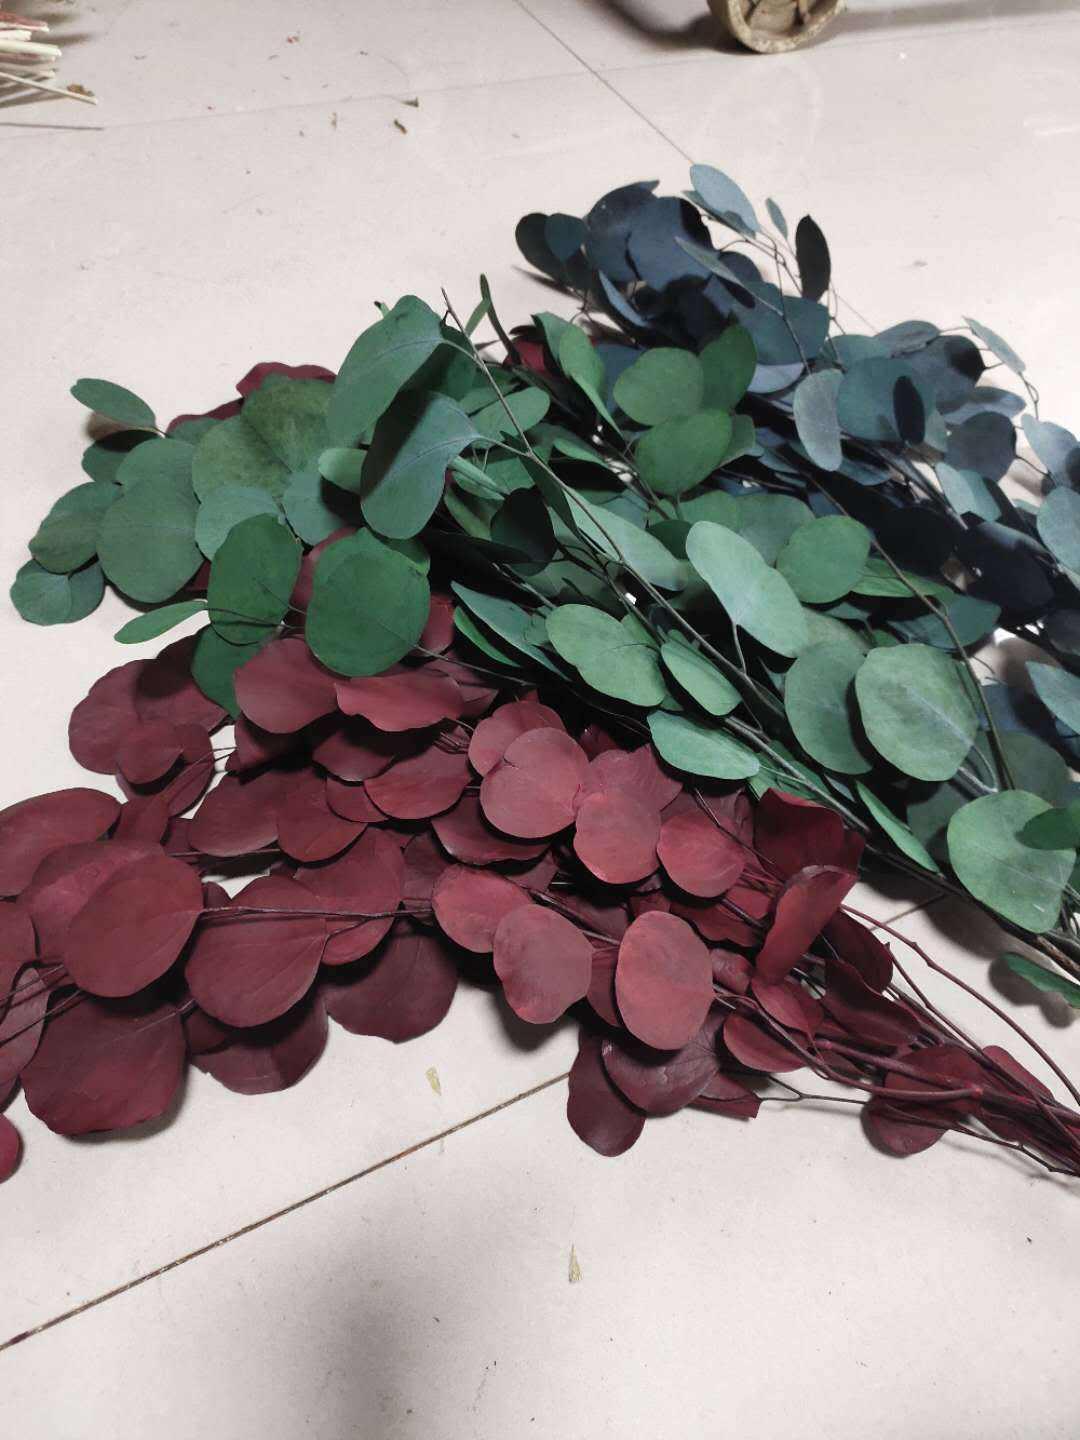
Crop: apple
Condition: healthy